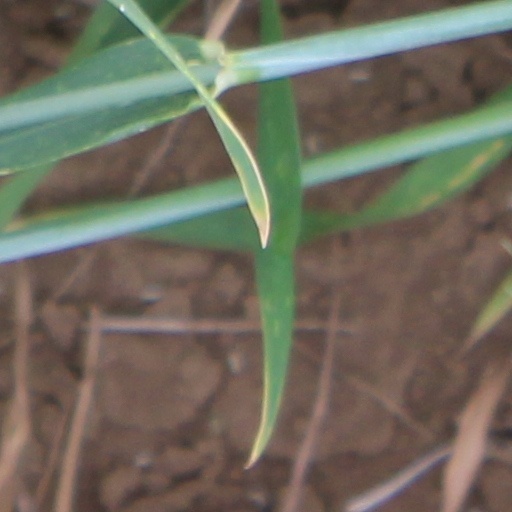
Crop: wheat